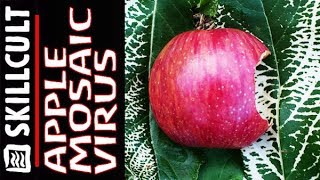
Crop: apple
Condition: mosaic_virus